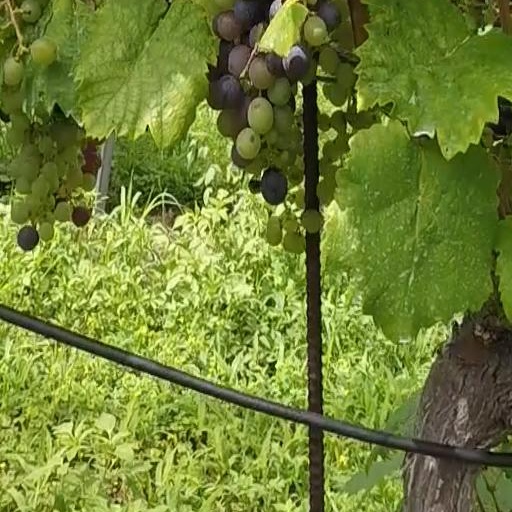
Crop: grape